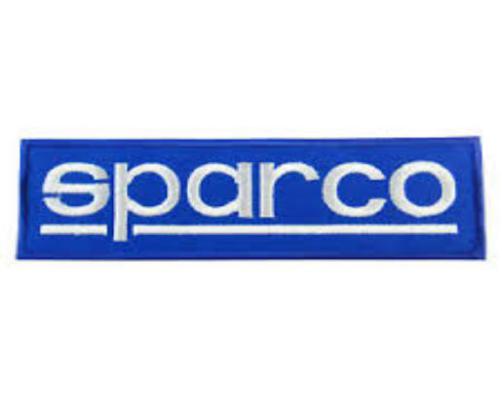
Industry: Clothes